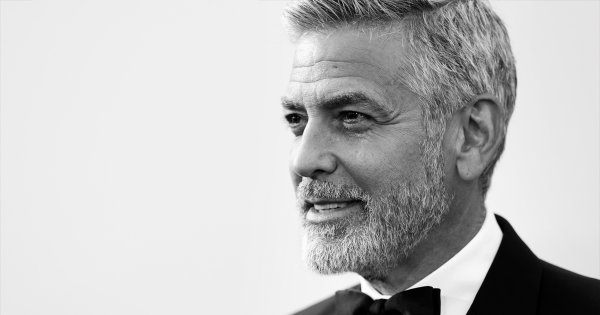
Gender: men